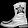
Label: Ankle boot